Veritair

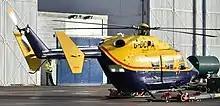
MBB-Kawasaki BK117-C1 of Veritair at Coventry

Veritair Aviation Limited is a helicopter charter company based at Cardiff Heliport, in Cardiff, Wales. It operates year-round charter and contract helicopter services throughout United Kingdom and Europe. Veritair Aviation has major contracts with the BBC for measurement of transmitting antenna radiation patterns throughout the UK and further afield, QinetiQ for recovering MOD targets offshore and provides a British Transport Police helicopter to patrol and secure railway lines throughout the UK.